O'Higgins F.C.

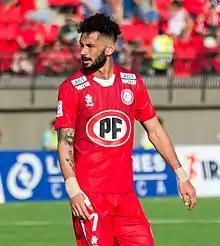
Marcelo Larrondo was 2021 team goalscorer.

In 1960, after the 9.5 earthquake of Valdivia that destroyed the original venues of the 1962 FIFA World Cup, the Chilean delegation designed the city of Rancagua as a venue, after the refusal of Valparaíso and Antofagasta. The first international match was between Argentina and Bulgaria, where with a goal of Héctor Facundo, the South Americans defeated the Europeans on 30 May. El Teniente was the home stadium of all Group D matches, and one quarter-final game between West Germany and Yugoslavia.